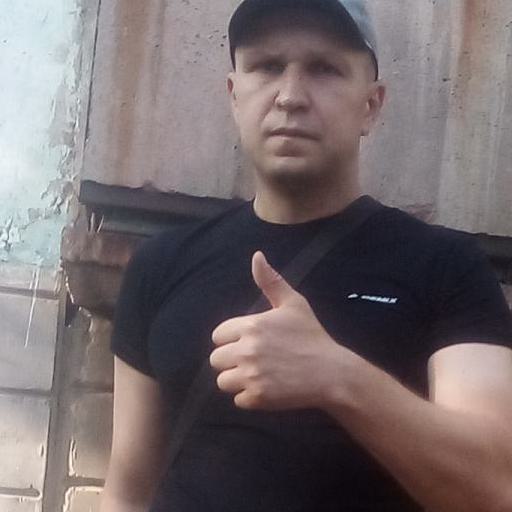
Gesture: like